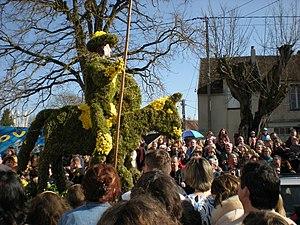
Fête des jonquilles
Recloses est une commune française du canton de la Chapelle-la-Reine, située dans le département de Seine-et-Marne en région Île-de-France.